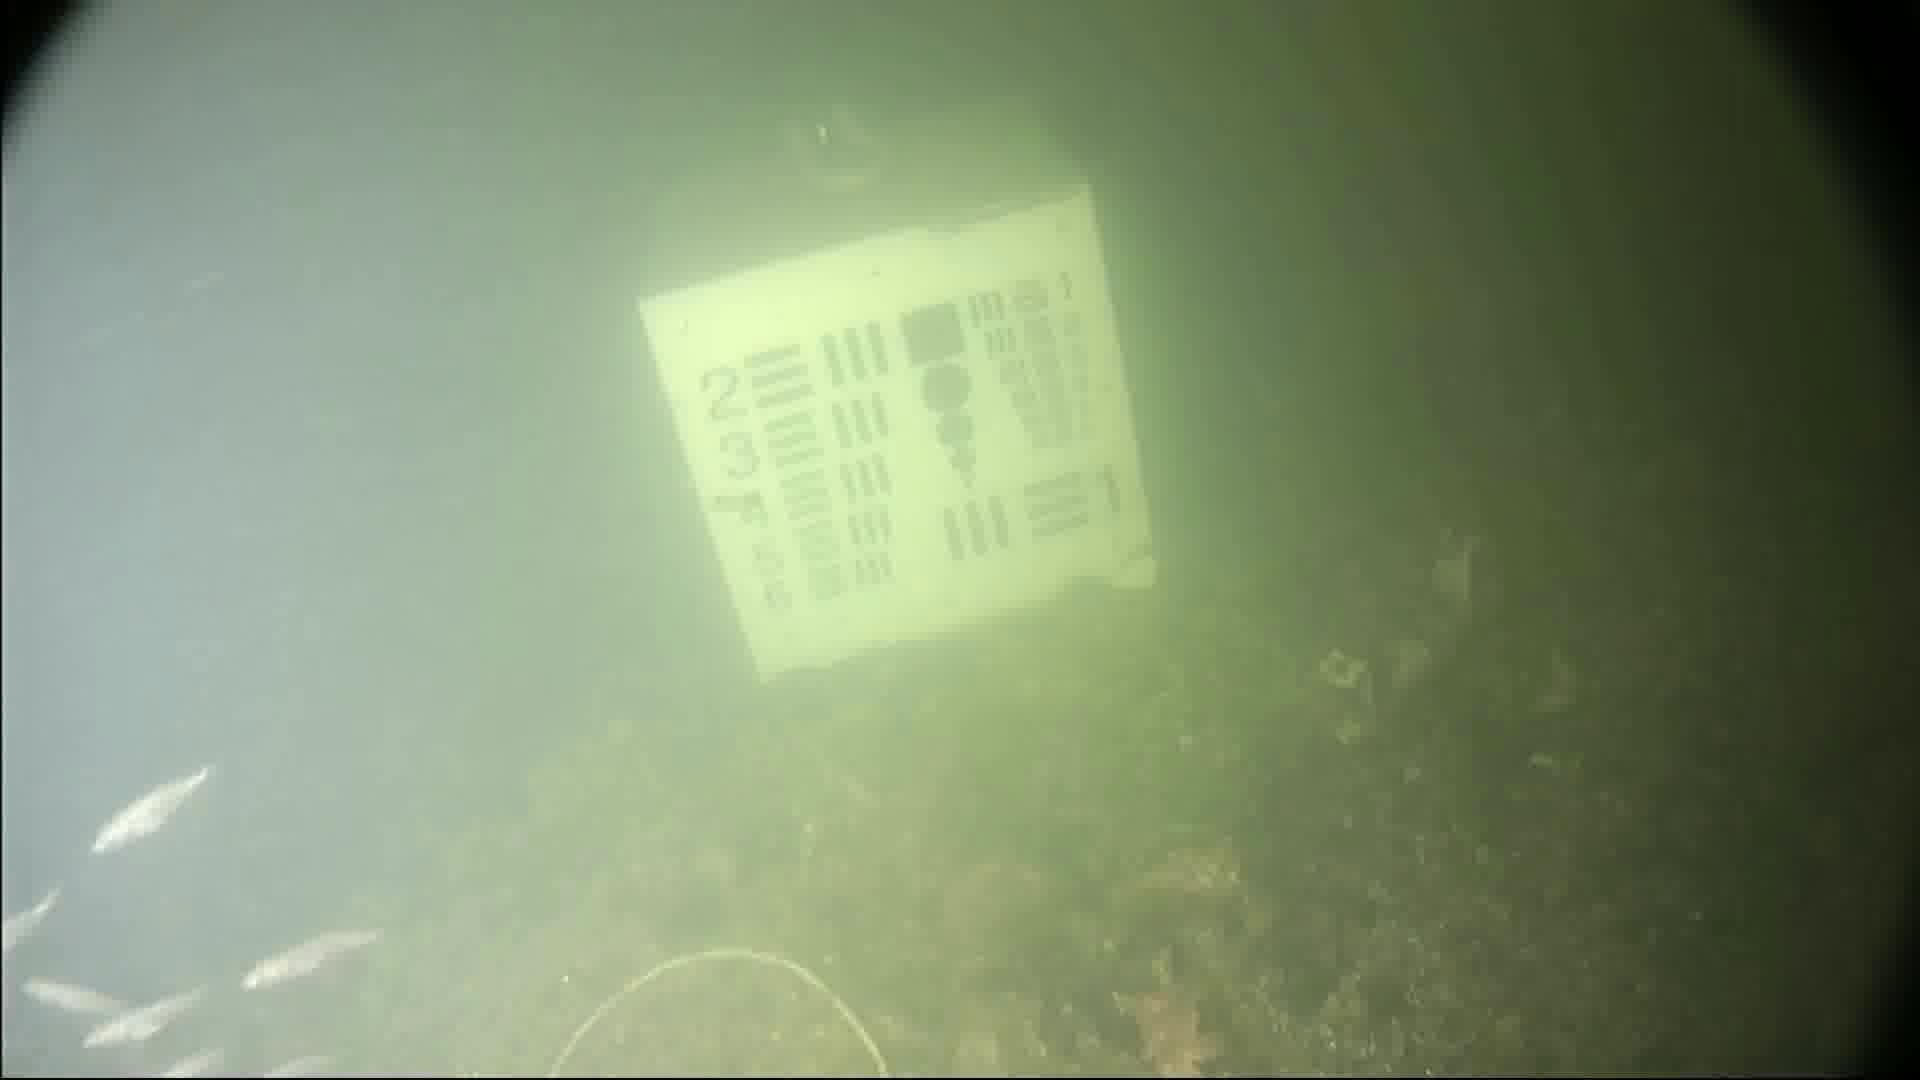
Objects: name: small_fish